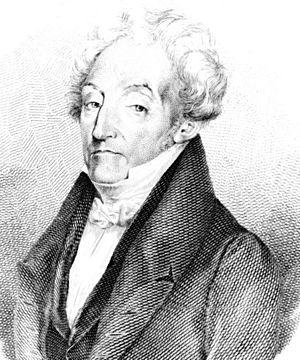
Giovanni Rasori est un médecin italien de la fin du XVIIIᵉ et du début du XIXᵉ siècle.